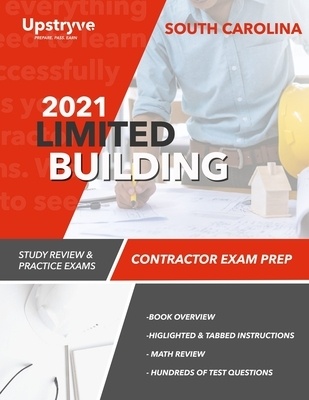
2021 South Carolina Limited Building Contractor Exam Prep: Study Review & Practice Exams
Get one step closer to becoming a South Carolina Limited Building contractor with a prep course designed by Upstryve to help you conquer the required South Carolina Limited Building computer based examination.Test-taking techniquesHighlighting and tabbing locations for your booksPractice exams with hundreds of questionsThere are 80 questions in this examination. You will need to answer 56 questions correctly in order to pass. You are allowed 4 hours to complete this examination.All Limited Building Contractor candidates are required to pass the Business Management and Law for Commercial Contractors Examination and the Limited Building Contractor Examination. Author: Upstryve Inc ISBN-10: 8745398216 ISBN-13: 9798745398216 Publisher: Independently Published Language: English Published: 05/26/2021 Pages: 576 Format: Paperback Weight: 2.90lbs Size: 11.02h x 8.50w x 1.17d
Brand: Upstryve Inc
Category: Business & Industrial > Construction